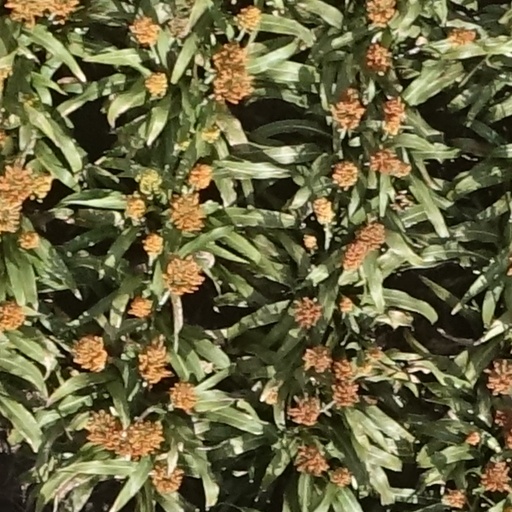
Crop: sorghum